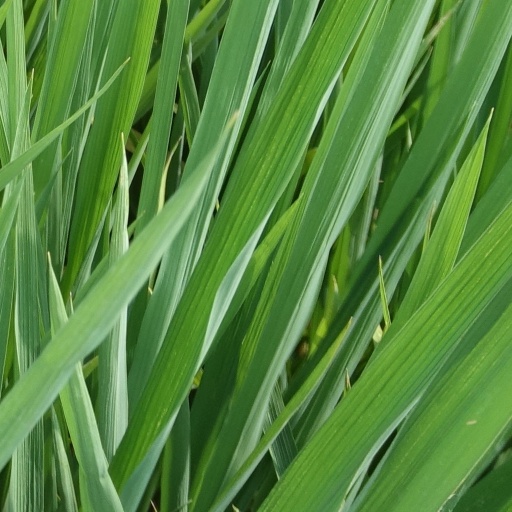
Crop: rice